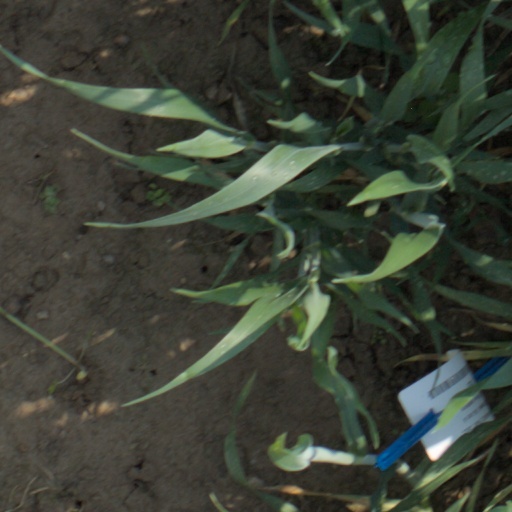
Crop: wheat